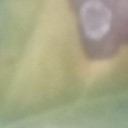
Label: Leaf_rust